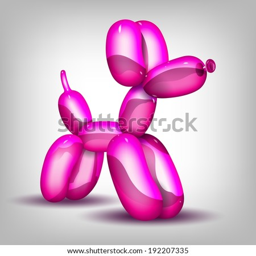
dog of the inflatable balloons